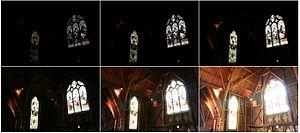
L'imagerie à grande gamme dynamique regroupe un ensemble de techniques numériques permettant d'obtenir une grande plage dynamique dans une image. Son intérêt est de pouvoir représenter ou de mémoriser de nombreux niveaux d'intensité lumineuse dans une image. Cette technique s'effectue en permettant d'attribuer plus de valeurs à un même pixel. D'abord développée pour les images générées par ordinateur, la technique s'est ensuite adaptée à la photographie numérique.